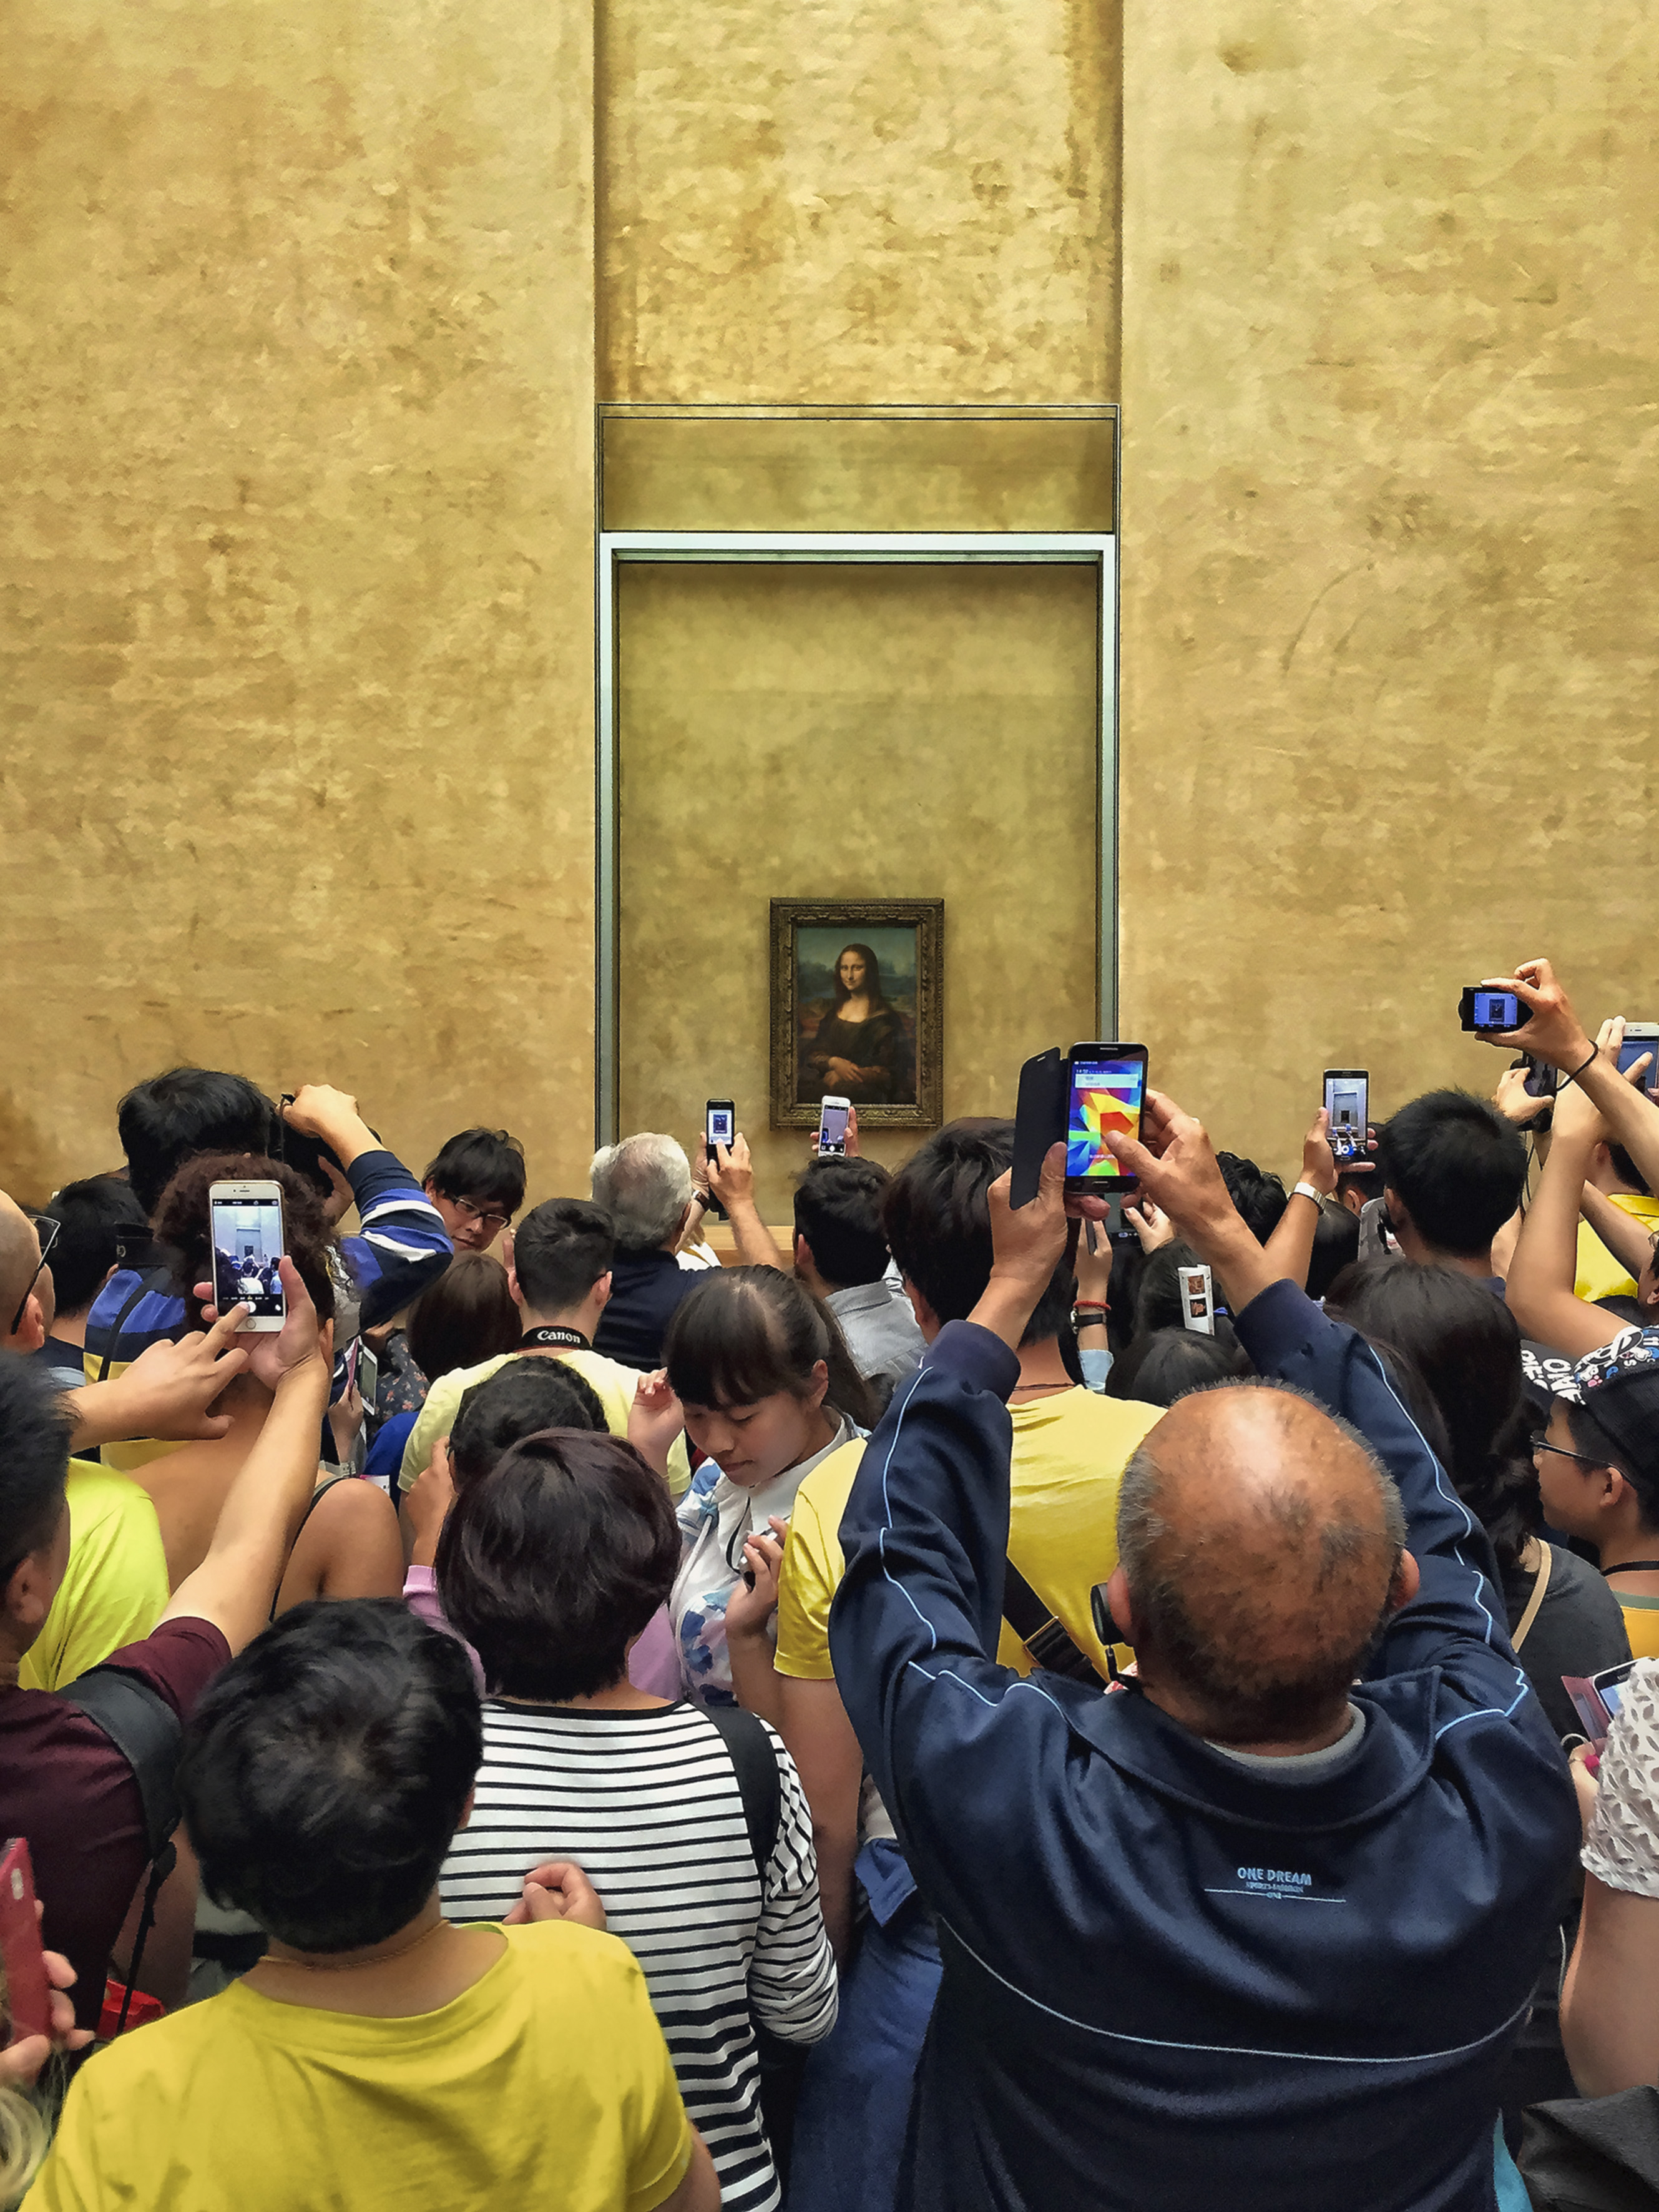
nature, people, crowd, yellow, youth, community, event, forehead, human, audience, tourism, team, student, city, art